Adhesive bonding

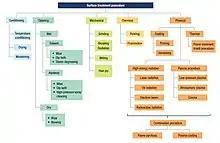
The most important processes for surface pre-treatment (after H. Gleich)

As the adhesive solidifies, its internal strength, the cohesion, increases. The cohesion is also based on physical interactions, in this case between the adhesive polymers. In the case of adhesives which cure by a chemical reaction, i.e. the formation of polymers by a chemical reaction of the adhesive constituents, the resulting chemical bonds play an important role.